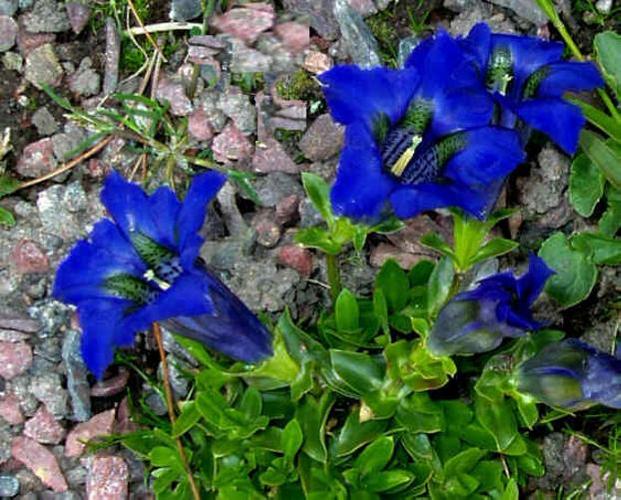
Label: stemless gentian